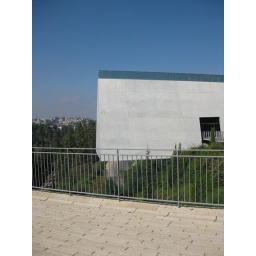
Yad Vashem building hanging over road